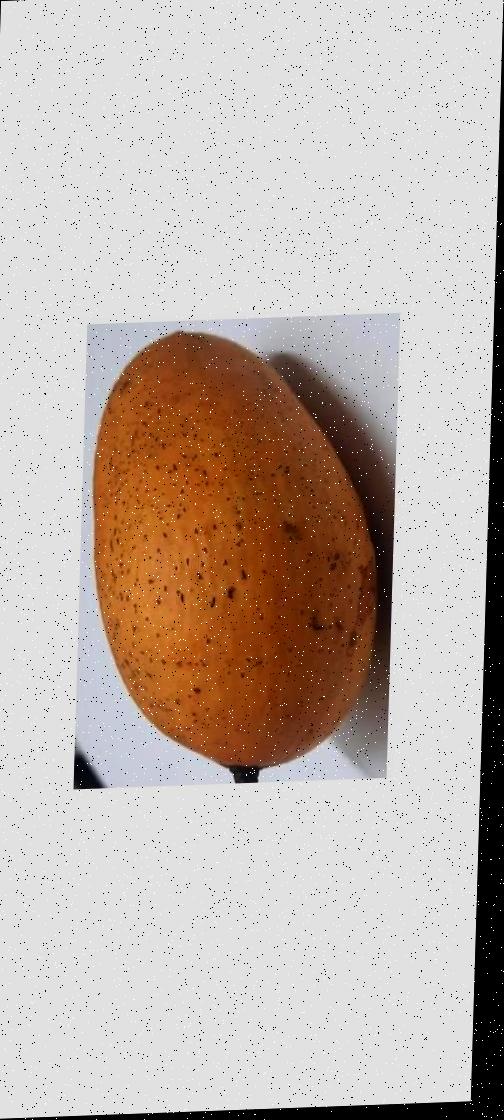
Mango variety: Ashshina Classic